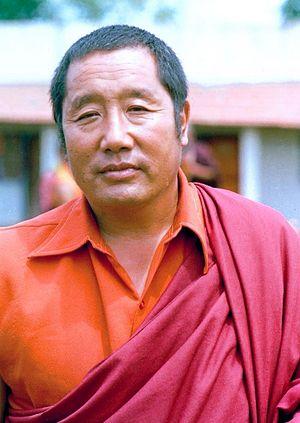
Kyabjé Drubwang Pema Norbu Rinpoche tibétain : པདྨ་ནོར་བུ་, Wylie : pad+ma nor bu, né en 1932 et mort le 27 mars 2009, était le 11ᵉ détenteur du trône de la lignée de Palyul, de école Nyingmapa de bouddhisme tibétain, et qui aurait été une incarnation de Vimalamitra. Il était renommé dans le monde bouddhiste tibétain comme un maître Dzogchen. Il était un des rares professeurs encore en vie de sa génération ayant reçu l'ensemble de son entraînement au Tibet sous la direction de ce que les bouddhistes tibétains considèrent comme des professeurs pleinement éveillés.